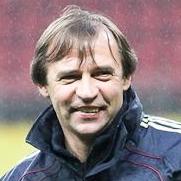
Age: 48